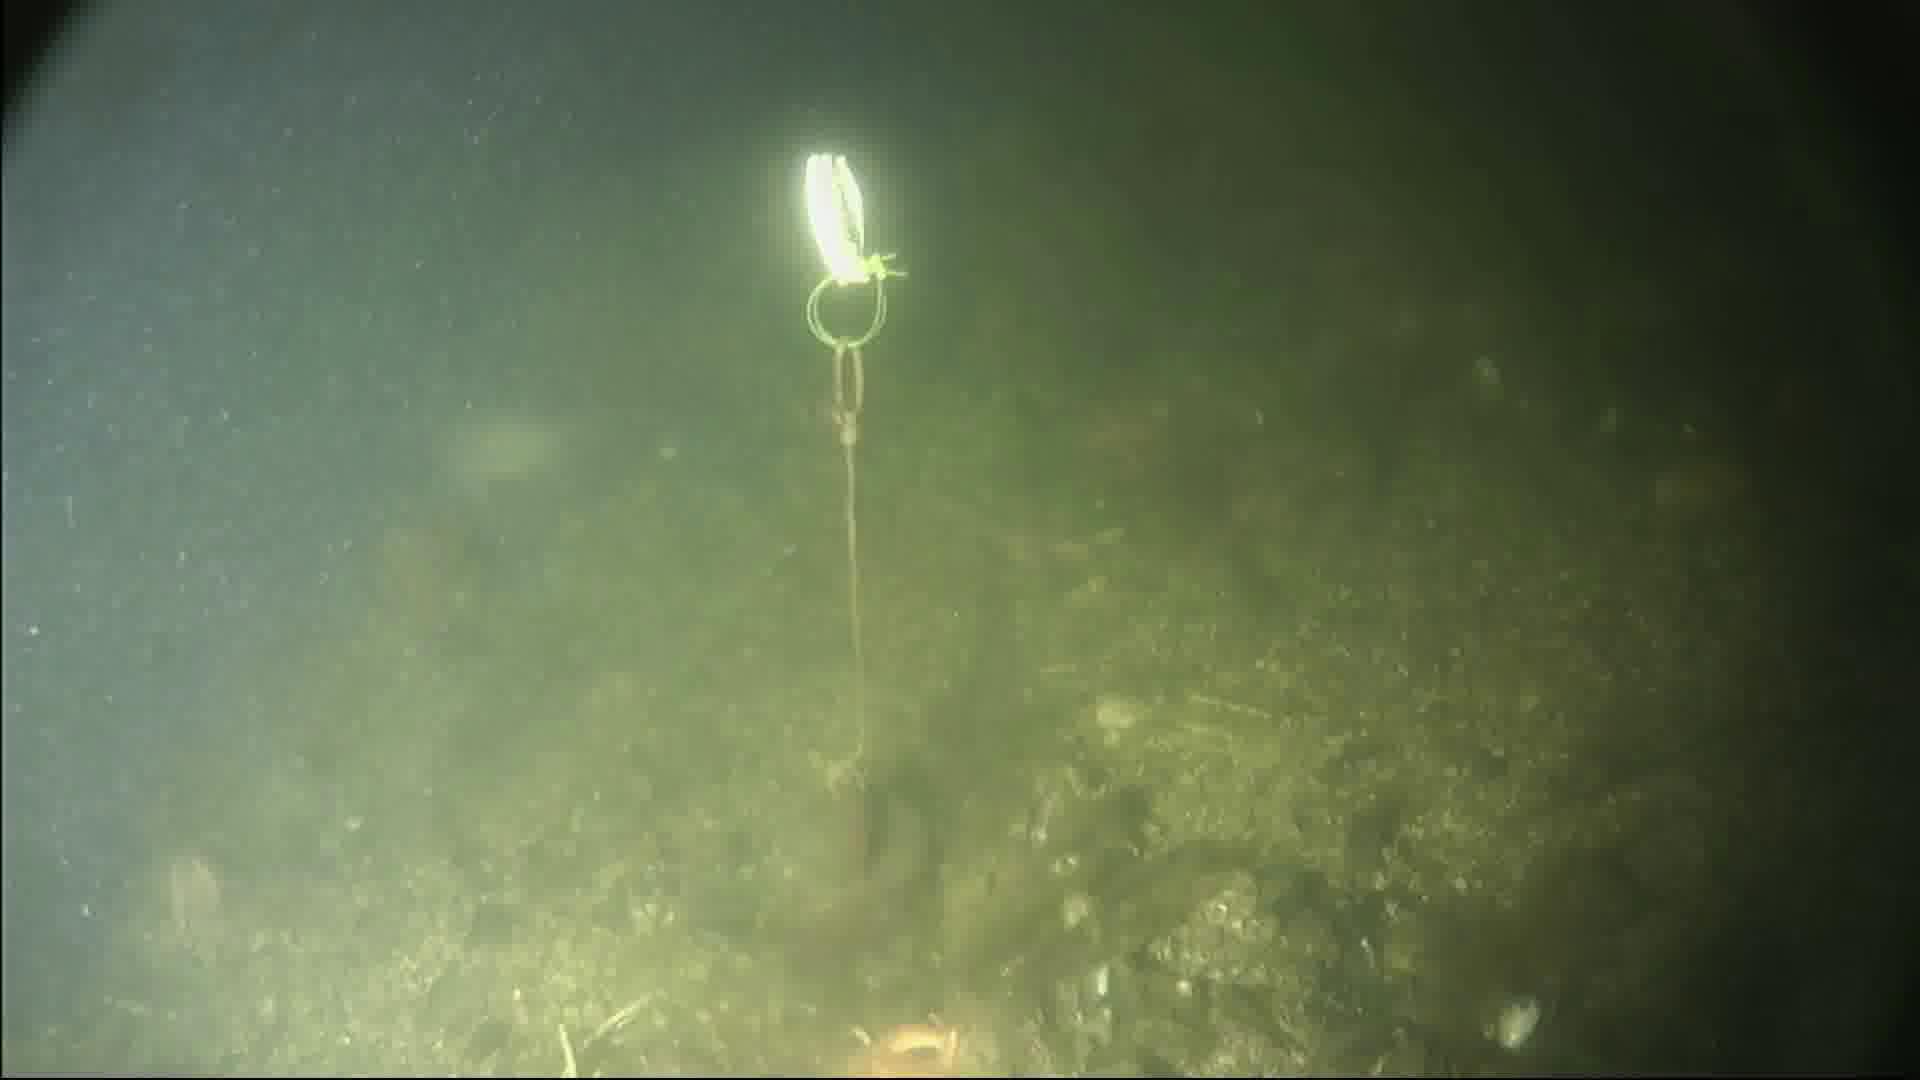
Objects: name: fish
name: starfish